Cider

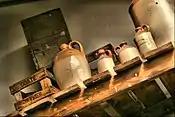
Cider jugs. Somerset, England

Cider is an alcoholic beverage made from the fermented juice of apples. Cider is widely available in the United Kingdom (particularly in the West Country) and Ireland. The United Kingdom has the world's highest per capita consumption, as well as the largest cider-producing companies. Ciders from the South West of England are generally higher in alcoholic content. Cider is also popular in many Commonwealth countries, such as India, South Africa, Canada, Australia, New Zealand, and New England. As well as the UK and its former colonies, cider is popular in Portugal (mainly in Minho and Madeira), France (particularly Normandy and Brittany), northern Italy (specifically Friuli), and northern Spain (specifically Asturias and Basque Country). Germany also has its own types of cider with Rhineland-Palatinate and Hesse producing a particularly tart version known as Apfelwein. In the U.S. and Canada, varieties of alcoholic cider are often called hard cider to distinguish it from non-alcoholic apple cider or "sweet cider", also made from apples. In Canada, cider cannot contain less than 2.5% or over 13% absolute alcohol by volume.